Chris Grayling

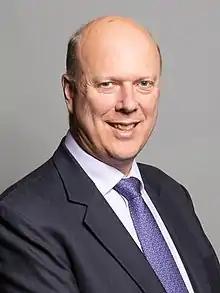
Official portrait, 2020

Christopher Stephen Grayling, Baron Grayling, (born 1 April 1962), is a British politician and author who served as Secretary of State for Justice from 2012 to 2015, Leader of the House of Commons from 2015 to 2016 and Secretary of State for Transport from 2016 until 2019. A member of the Conservative Party, he served as Member of Parliament (MP) for Epsom and Ewell from 2001 to 2024. Before entering politics, Grayling worked in the television and film industry.